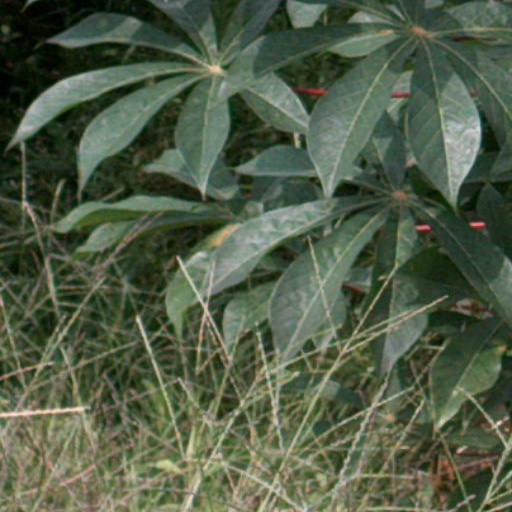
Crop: cassava